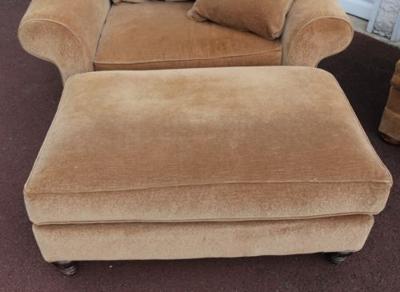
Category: chair